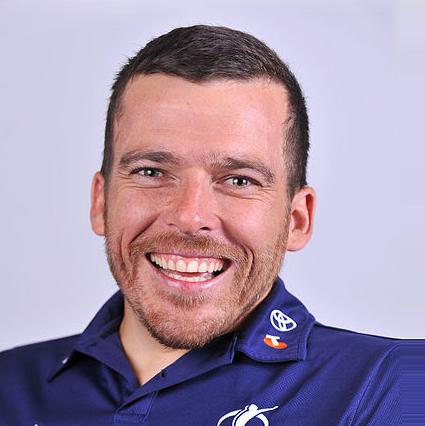
Age: 30